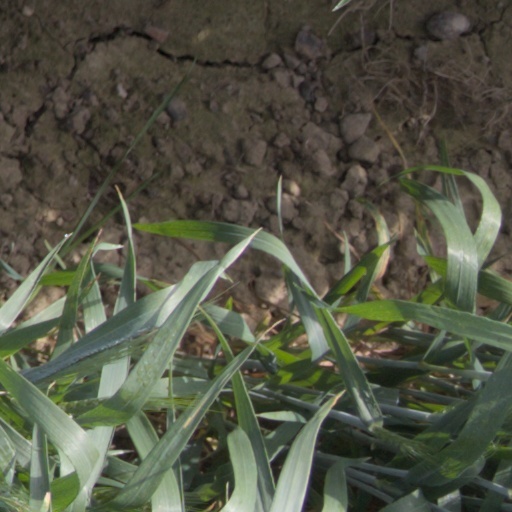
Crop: wheat